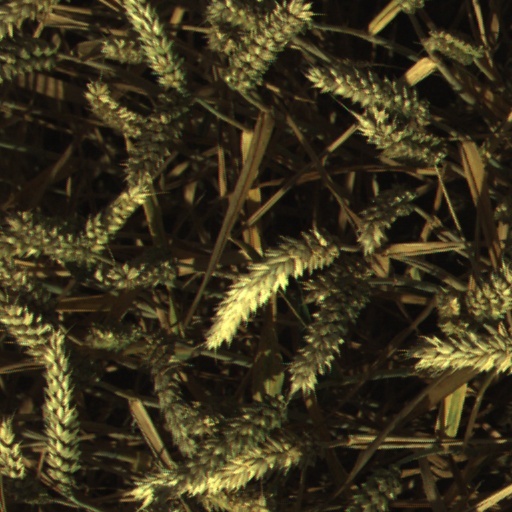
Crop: wheat